Ferenc Deák (footballer)

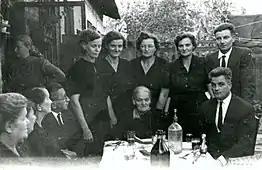
Ferenc Deák and his family

Deák continued his footballing career now as a striker, and he got off to a very good start as he scored six goals in his senior debut in 1940 in his place of residence, Pestszentlőrinc, playing for one of the local teams, Szentlőrinci AC, in the third division, and he was pivotal in helping the club to reach the top-flight in 1944. He then topped the European top scoring list three times, in the 1945–46 (66), 1946–47 (48) and 1948–49 (59) seasons. His best season was the 1945–46 league season, when he scored 66 goals in 34 matches, and because of it, he was voted the Hungarian Player of the Year. He still holds the record for the most goals scored in a single European league season with 66. In absolute terms, only American Archibald Stark did better with 67 goals in the 1924–25 season, but he needed 44 matches to reach that figure.